British International School of Chicago Lincoln Park

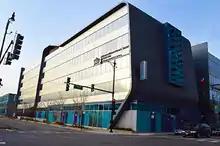
The five-storey, 75,000 square foot British International School of Chicago, Lincoln Park campus

The 75,000 square foot, five-storey campus was designed for an enrollment of up to 650 students and a 70-person staff. The campus features an architectural framework of columns and beams, a curving exterior, prominently placed bay windows, and a high-ceiling gym on the upper floors. The building features more than 40 learning spaces, including an indoor and outdoor physical development space, robotics and science labs, a maker space, dance studio, a library and a STEM corridor meant to bridge different areas of learning.